Freddie as F.R.O.7

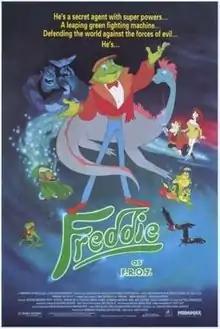
Theatrical release poster

Freddie as F.R.O.7 (also known as Freddie the Frog) is a 1992 British animated musical action fantasy comedy film written and directed by Jon Acevski and starring the voice of Ben Kingsley. Inspired by bedtime stories, Acevski told his son about his favourite toy frog working as a secret agent. The story is a parody of James Bond.